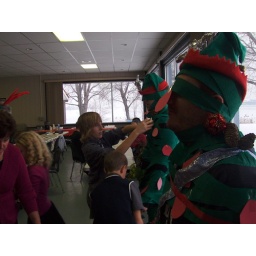
Two trees in a forest of partiers